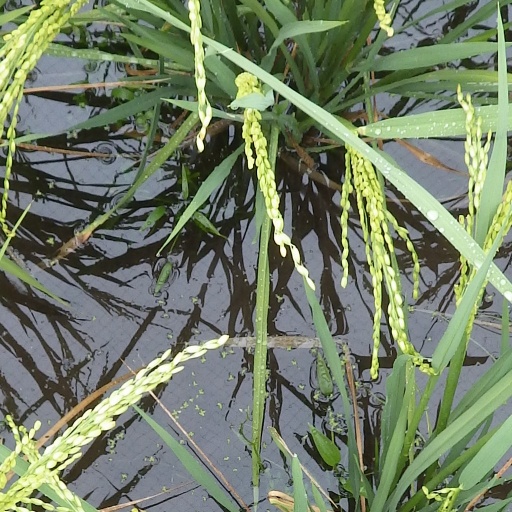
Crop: rice